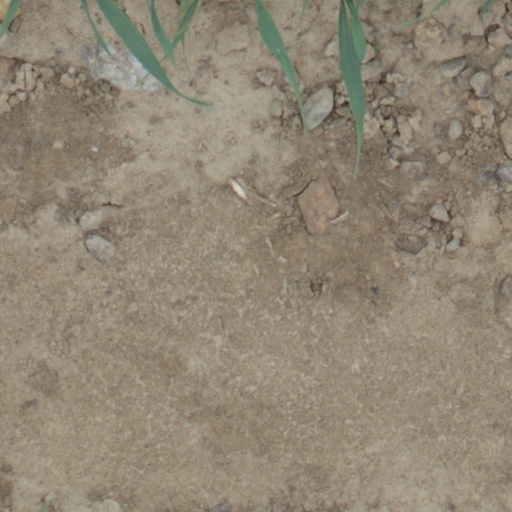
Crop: wheat